Mykhailo Dobkin

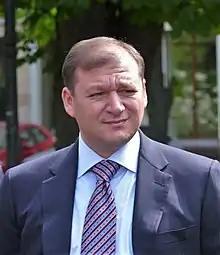
Dobkin in 2008

Mykhailo Markovych Dobkin (born 26 January 1970) is a Ukrainian politician, former governor of Kharkiv Oblast, former mayor of Kharkiv, and a former deputy of the Ukrainian parliament.